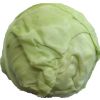
Label: white_cabbage